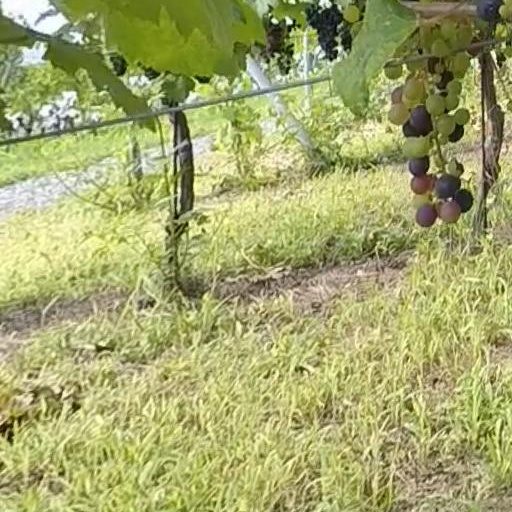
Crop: grape